Svalbard Global Seed Vault

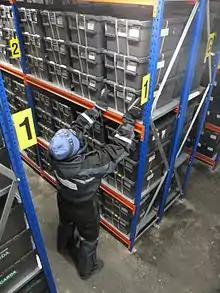
Seed storage containers on metal shelving inside the vault

Vault seed samples are copies of samples stored in the depositing genebanks. Researchers, plant breeders, and other groups wishing to access seed samples cannot do so through the Seed Vault; they must instead request samples from the depositing genebanks. The samples stored in the genebanks will, in most cases, be accessible in accordance with the terms and conditions of the International Treaty on Plant Genetic Resources for Food and Agriculture, approved by 148 countries or parties.